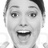
Emotion: surprise